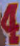
Number: 4